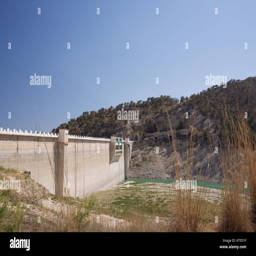
the dam of a reservoir